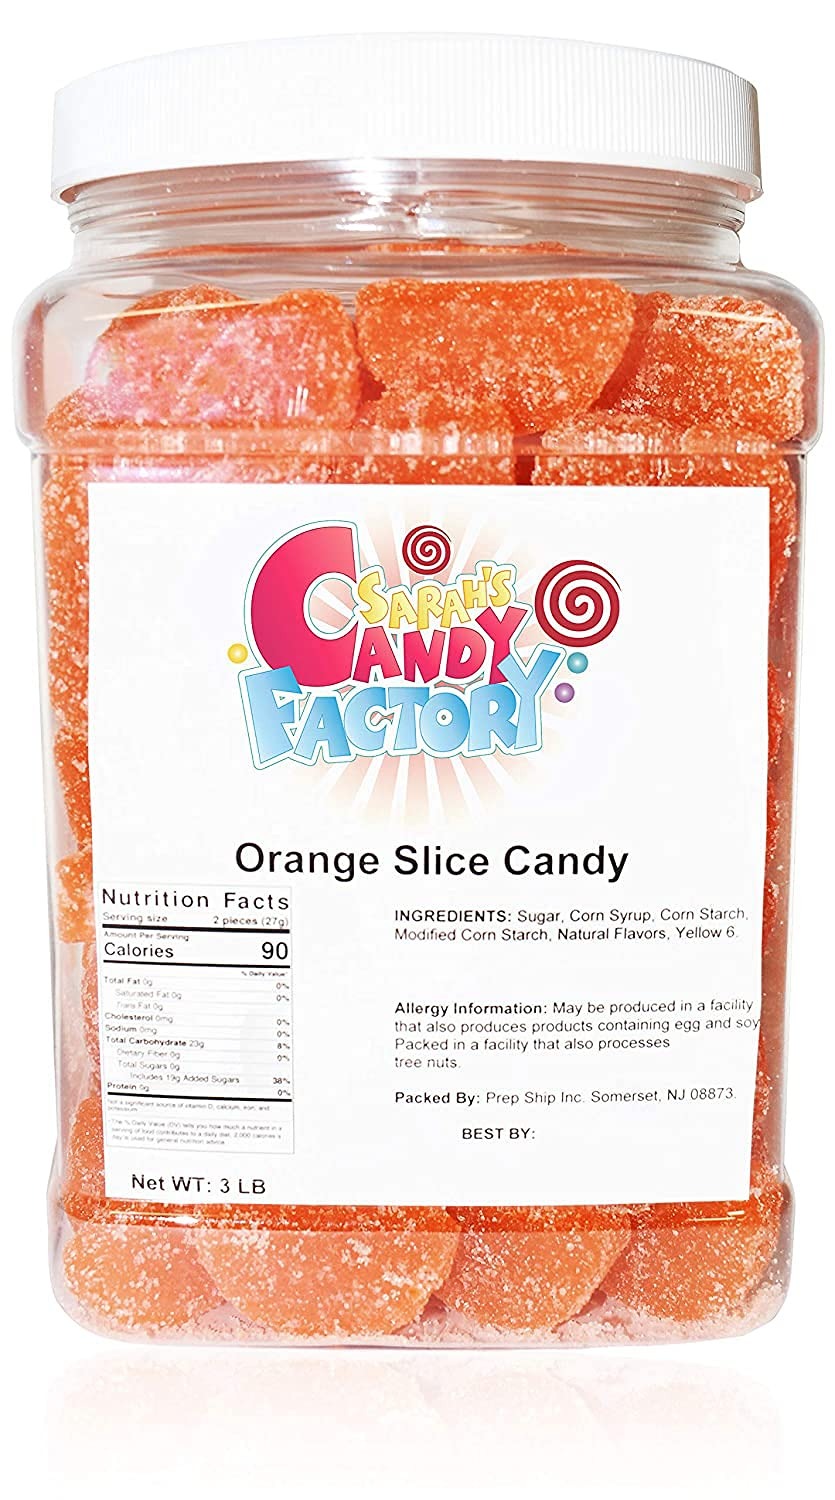
Item Name: Sarah's Candy Factory Orange Slice Candy (3 Lbs in Jar)
Bullet Point 1: ORANGE SLICES: Classic bite-size fruit slice wedges, chewy textured candy, mouthwatering sweet taste, and comes in many flavors. Old fashioned candy for everyone, all ages!
Bullet Point 2: FUN CANDY IN MANY WAYS : Orange flavors, and bite-size shapes. Great for your home, after dinners, lunches, meals for your sweet tooth, perfect at work, break rooms, reception desks; convenient for any place.
Bullet Point 3: GREAT FOR OCCASIONS: Classic fruits slice wedges, sweet old-fashioned treats for holidays. Perfect for a Birthday Party, Christmas Party, also great for trick-or-treaters on Halloween. Make your day special with those candies.
Bullet Point 4: COMES IN A JAR: 3-Pound candy comes in a Jar; convenient and keeps your candy fresh.
Bullet Point 5: SARAH'S CANDY FACTORY: Repacked from bulk by Sarah's Candy Factory.
Product Description: <b>ASSORTED ORANGE FRUIT SLICE WEDGES FOR ALL AGES</b> <br>-ASSORTED FRUIT SLICES WEDGES: Classic bite-size fruit slice wedges, chewy textured candy, mouthwatering sweet taste, and comes in many flavors. Old fashioned assorted candy for everyone, all ages! <br>-FUN CANDY IN MANY WAYS: Orange flavors, and bite-size shapes. Great for your home, after dinners, lunches, meals for your sweet tooth, perfect at work, break rooms, reception desks; convenient for any place. <br>-GREAT FOR OCCASIONS: Classic fruits slice wedges, sweet old-fashioned treats for holidays. Perfect for a Birthday Party, Christmas Party, also great for trick-or-treaters on Halloween. Make your day special with those candies. <br>-COMES IN A JAR : Jar is convenient and keeps your candy fresh. <br>-SARAH'S CANDY FACTORY: Repacked from bulk by Sarah's Candy Factory.
Value: 48.0
Unit: Ounce

Price: 19.99